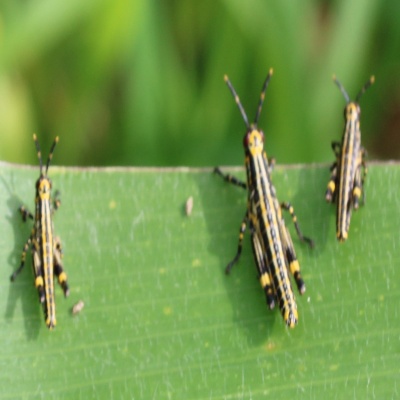
Crop: Maize
Condition: grasshoper